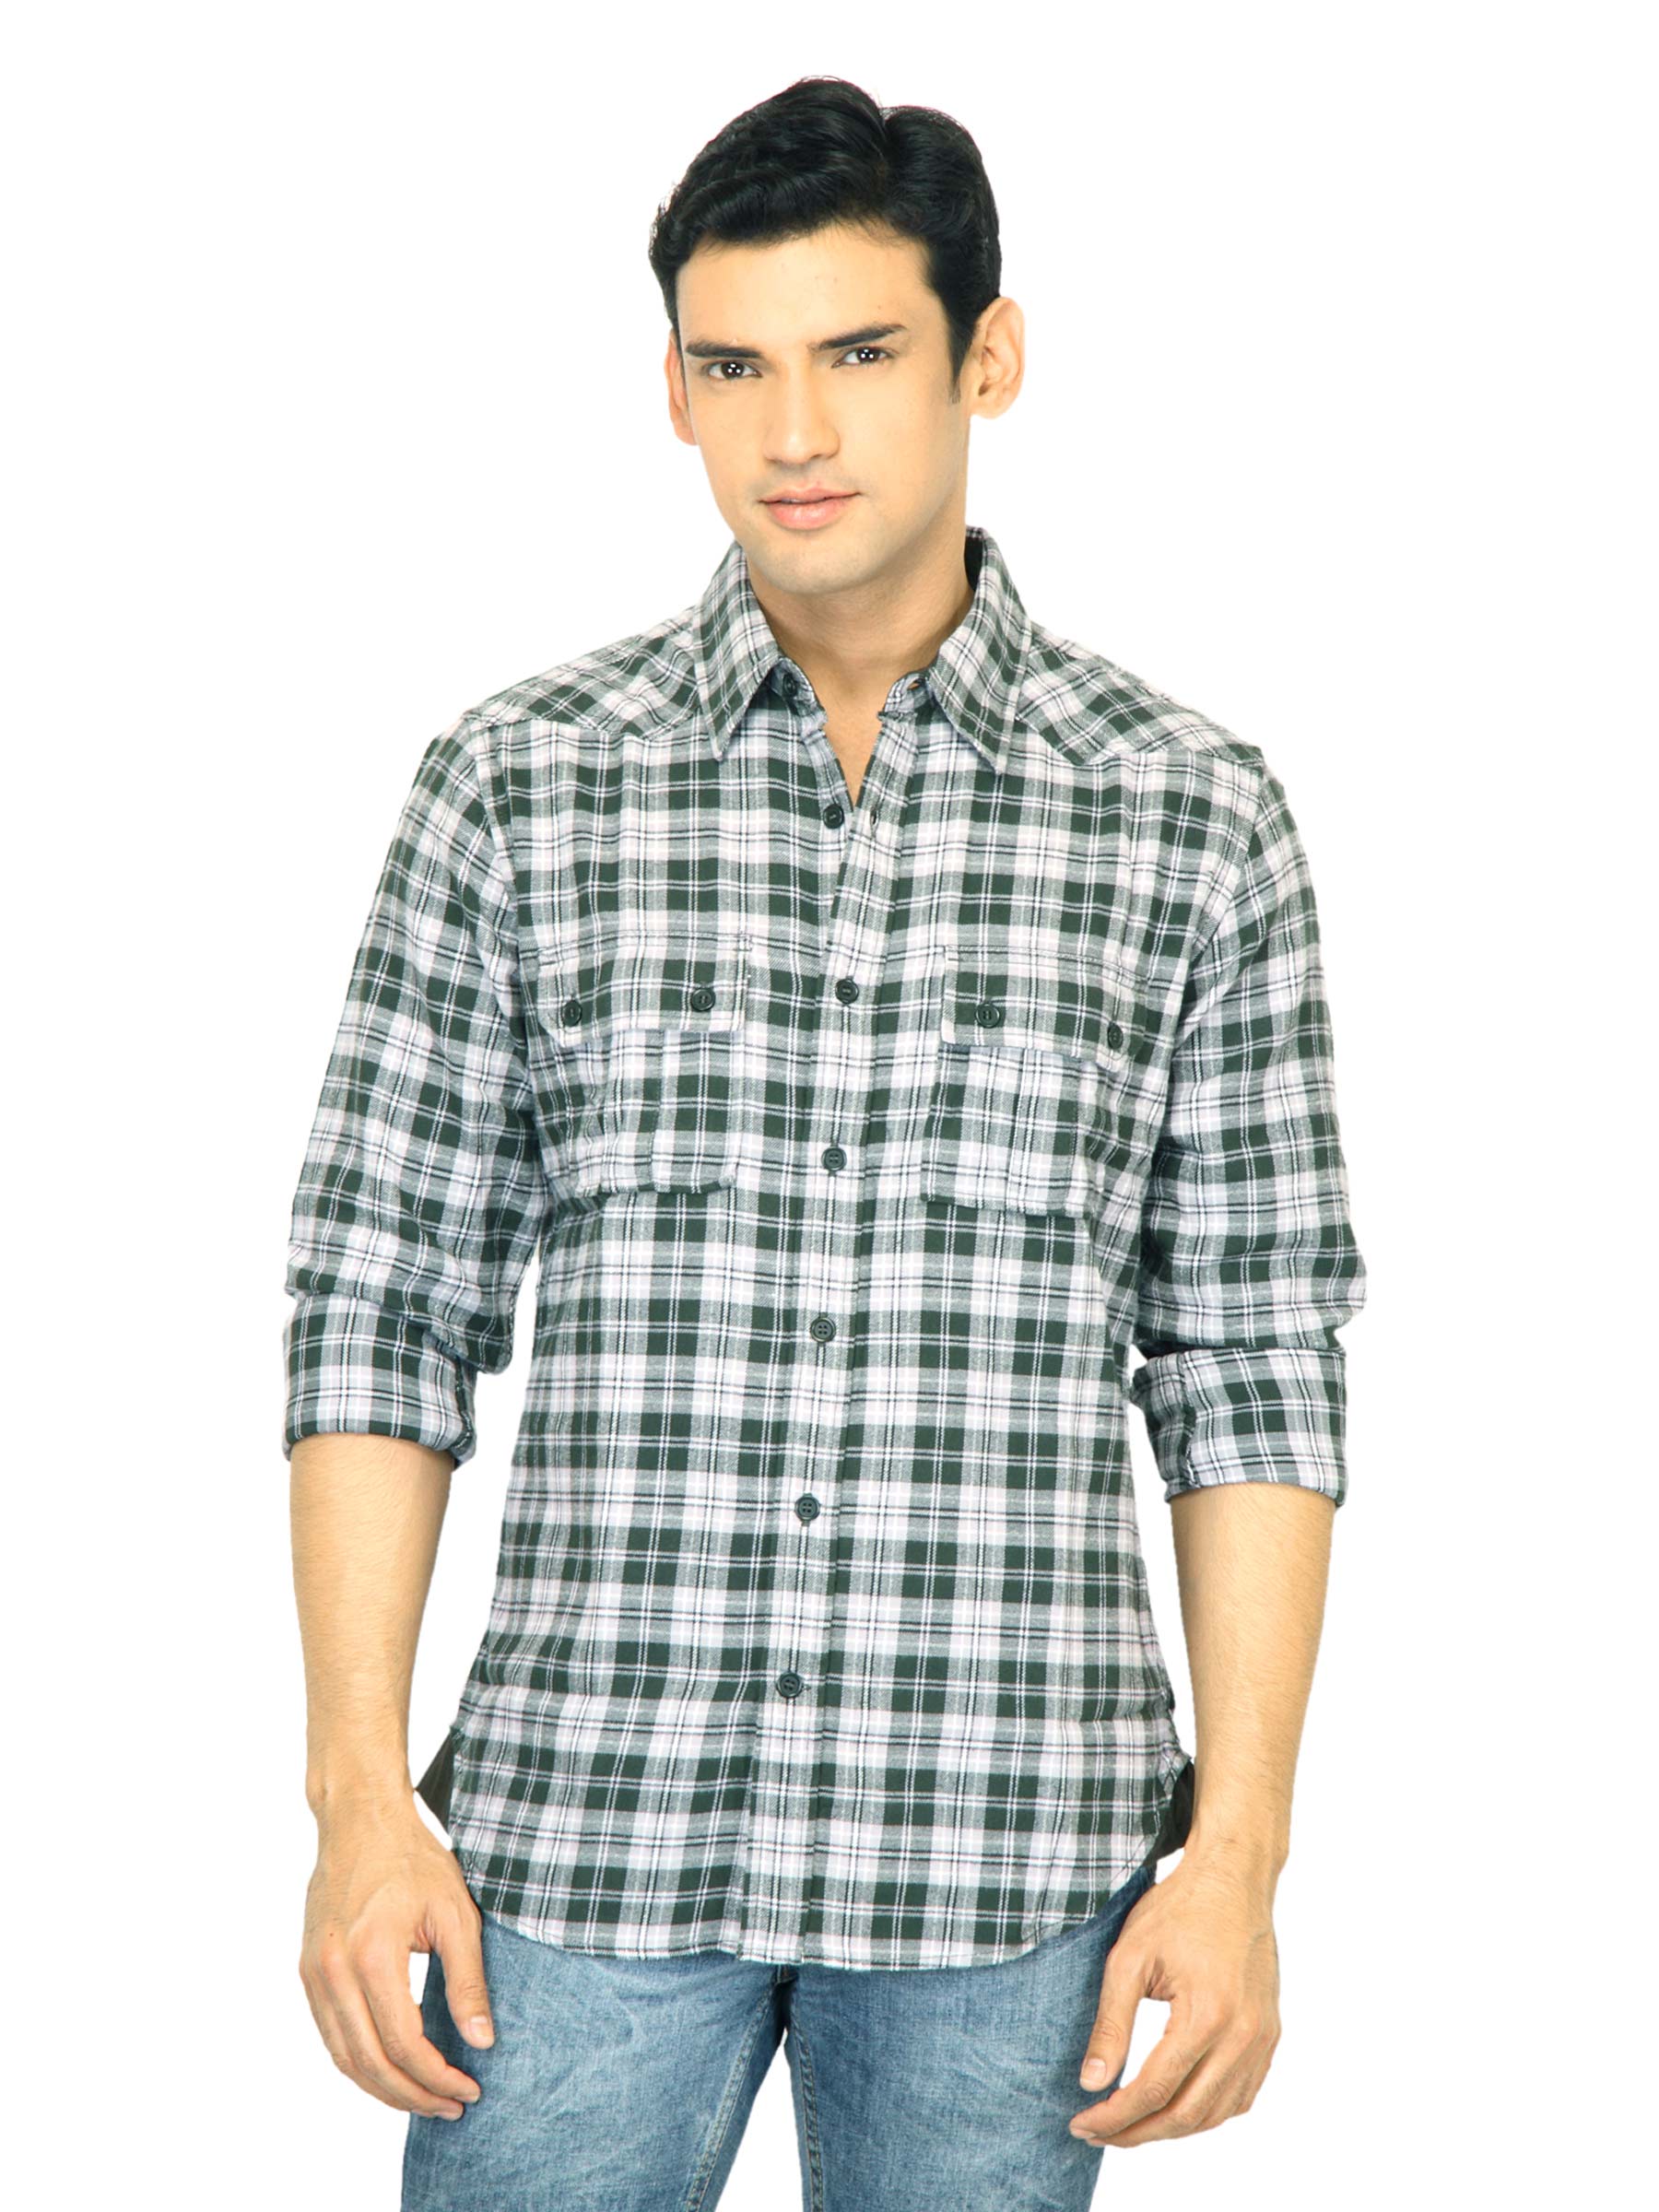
United Colors of Benetton Men Check Green Shirt
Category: Apparel / Topwear / Shirts
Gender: Men
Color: Green
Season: Fall 2011
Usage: Casual